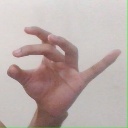
अक्षर: ओ